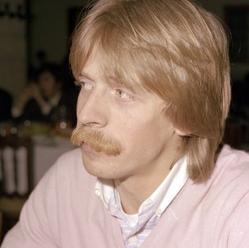
Age: 27